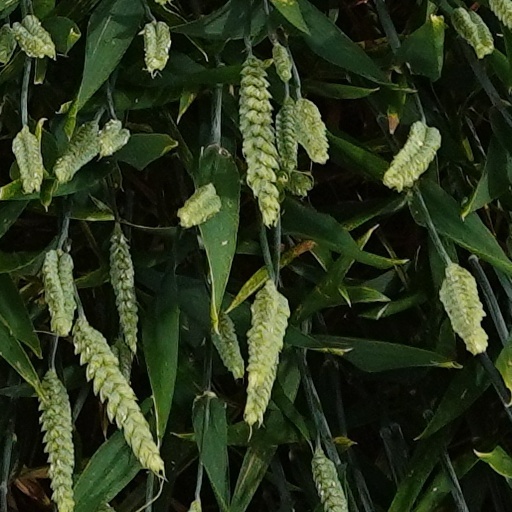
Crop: wheat